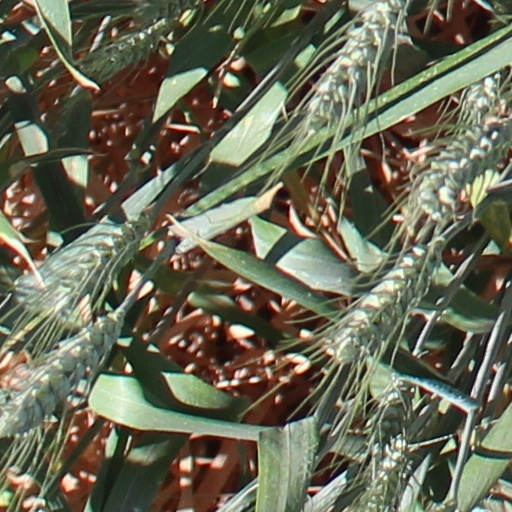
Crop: wheat